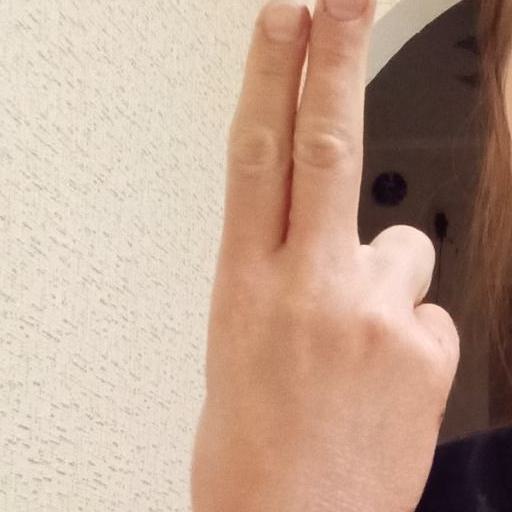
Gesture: two_up_inverted